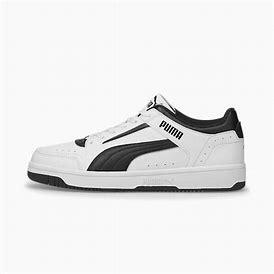
Brand: Puma
Model: Rebound Joy